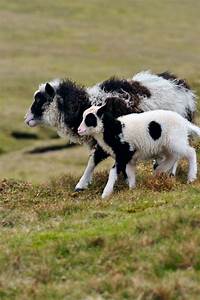
Label: sheep